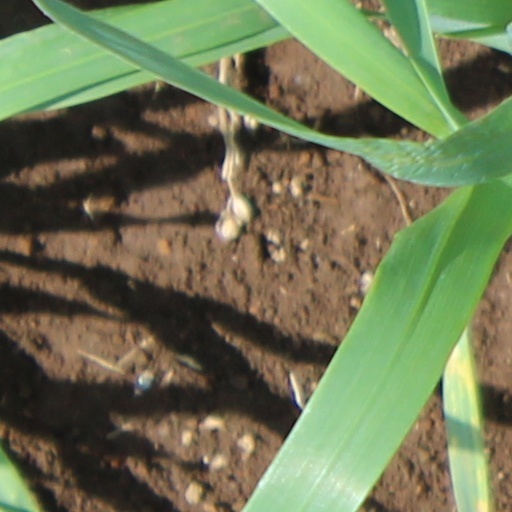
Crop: wheat